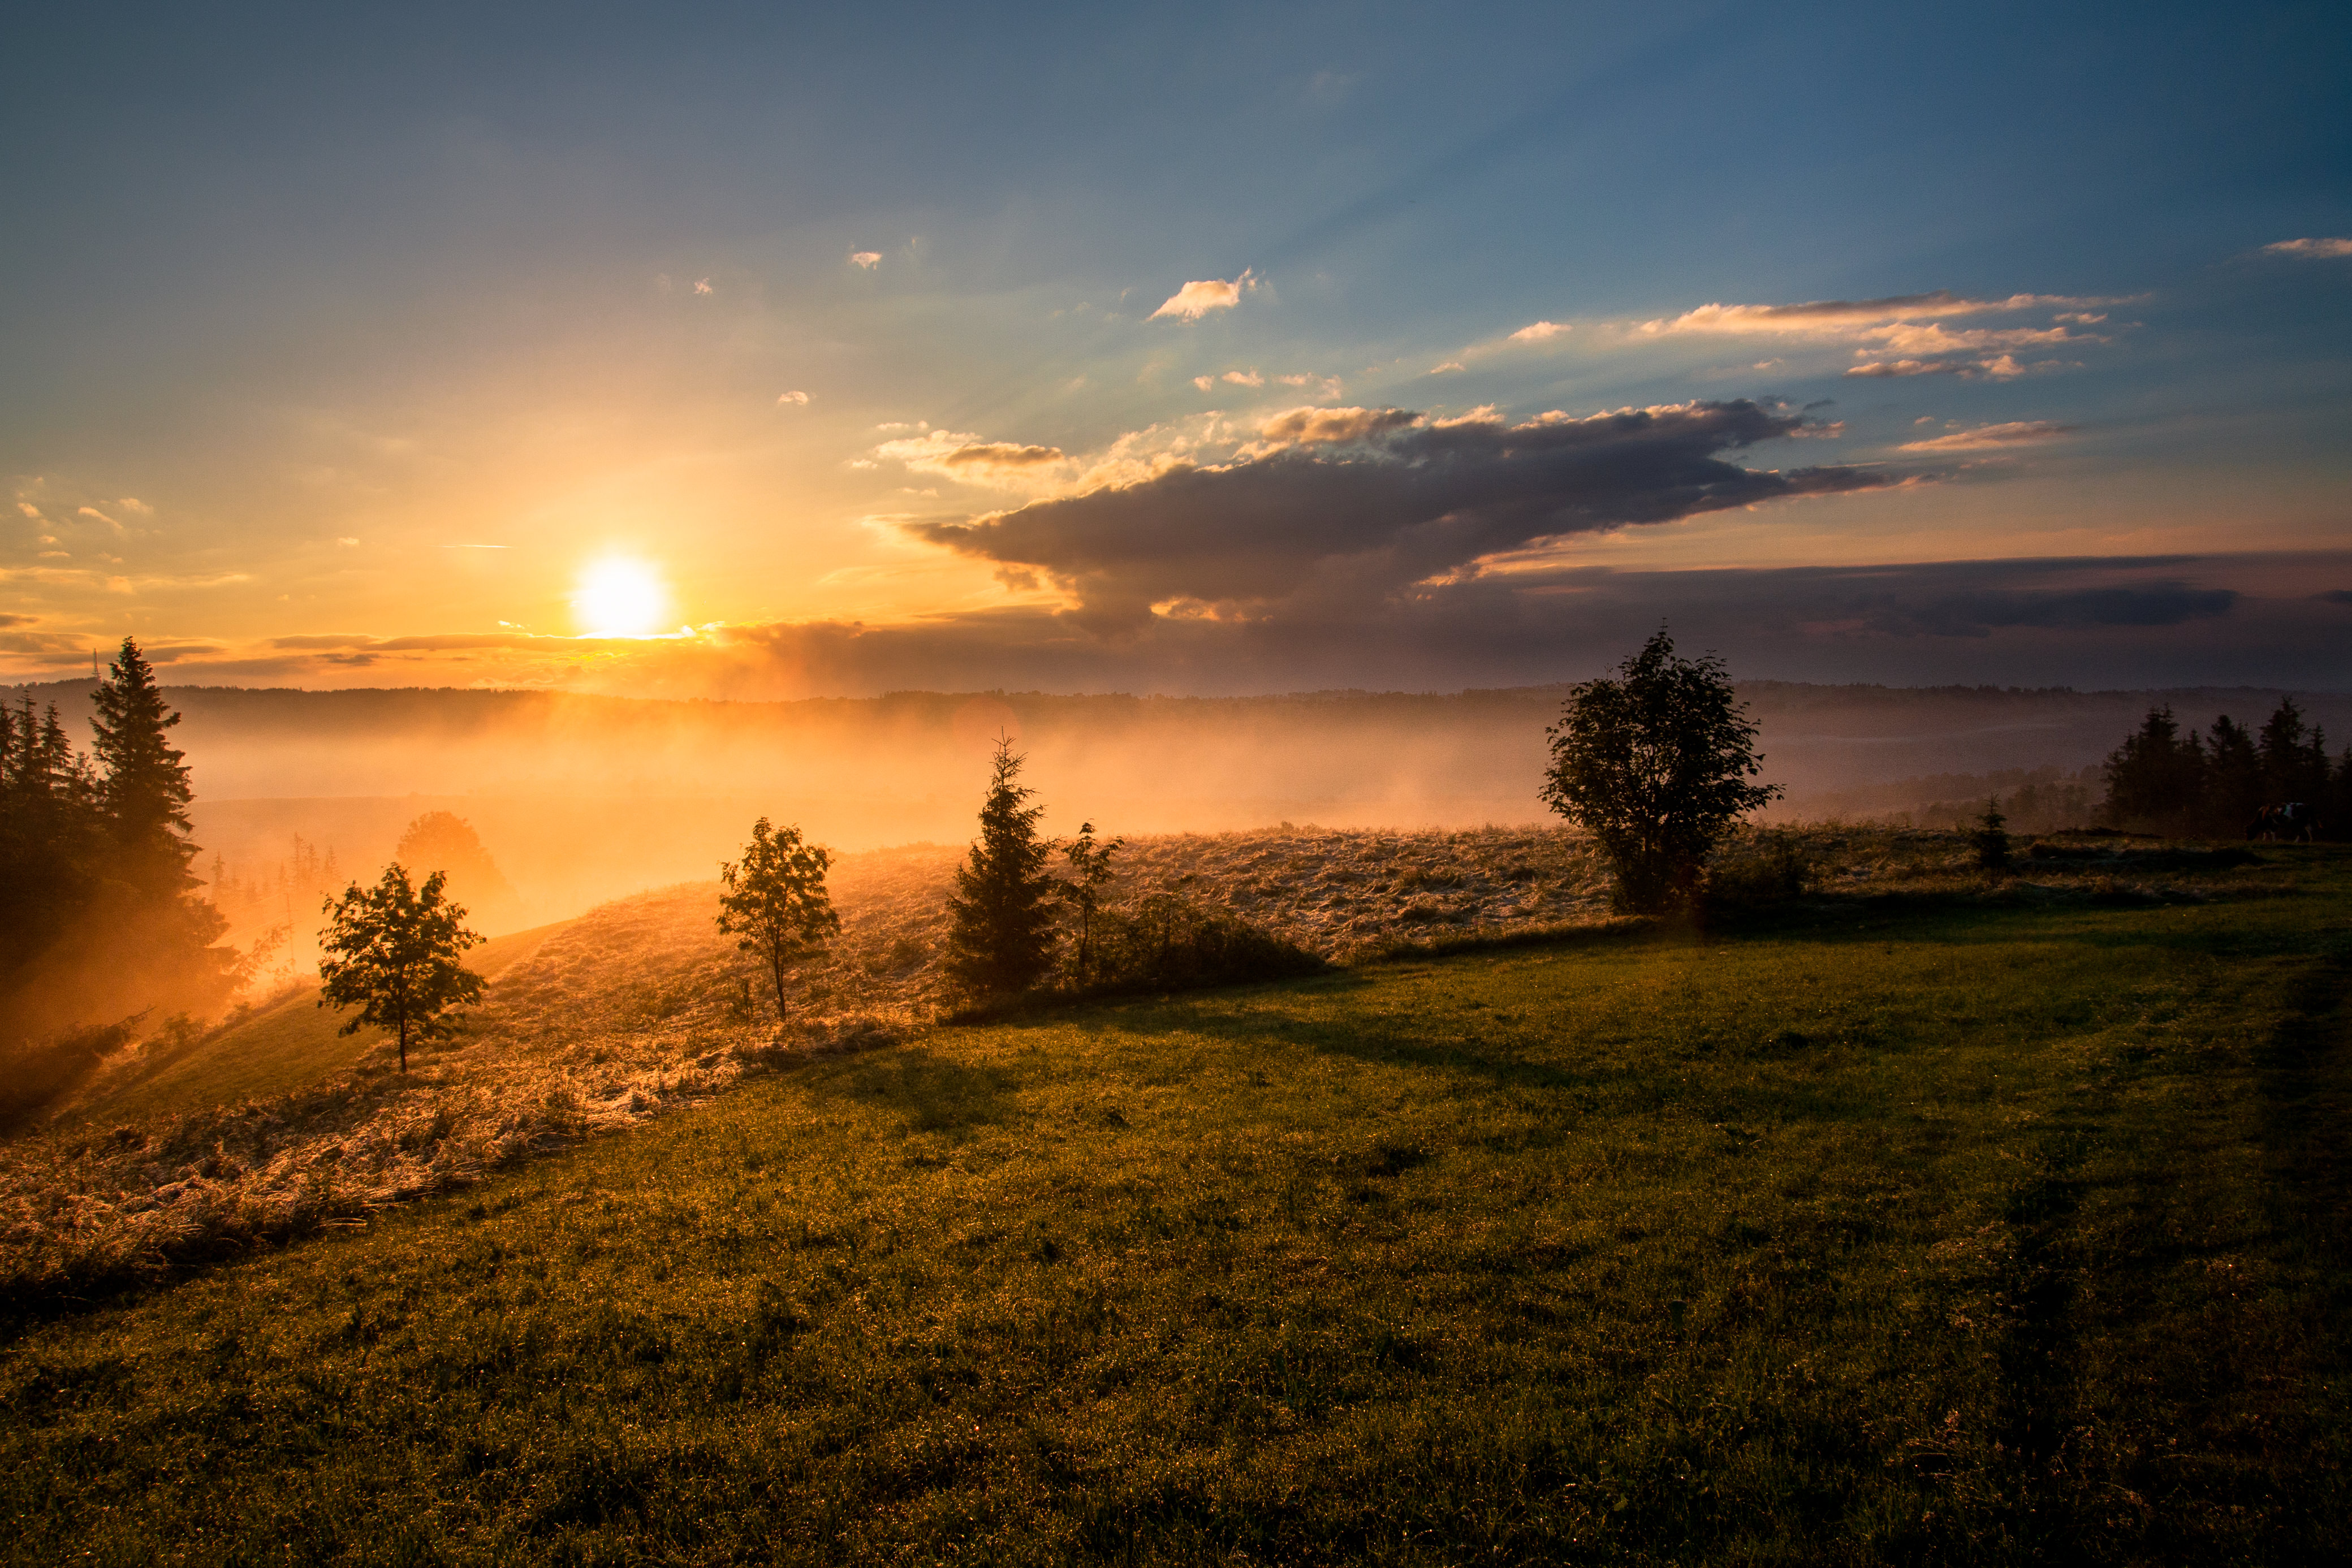
landscape, tree, nature, grass, horizon, silhouette, mountain, cloud, sky, sun, fog, sunrise, sunset, mist, field, sunlight, morning, hill, dawn, dusk, evening, trees, outdoors, afterglow, atmospheric phenomenon